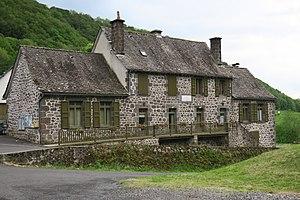
Mairie de Saint-Paul-de-Salers
Saint-Paul-de-Salers est une commune française située dans le département du Cantal, en région Auvergne-Rhône-Alpes.